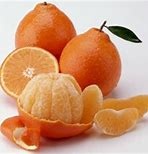
Label: mandarine